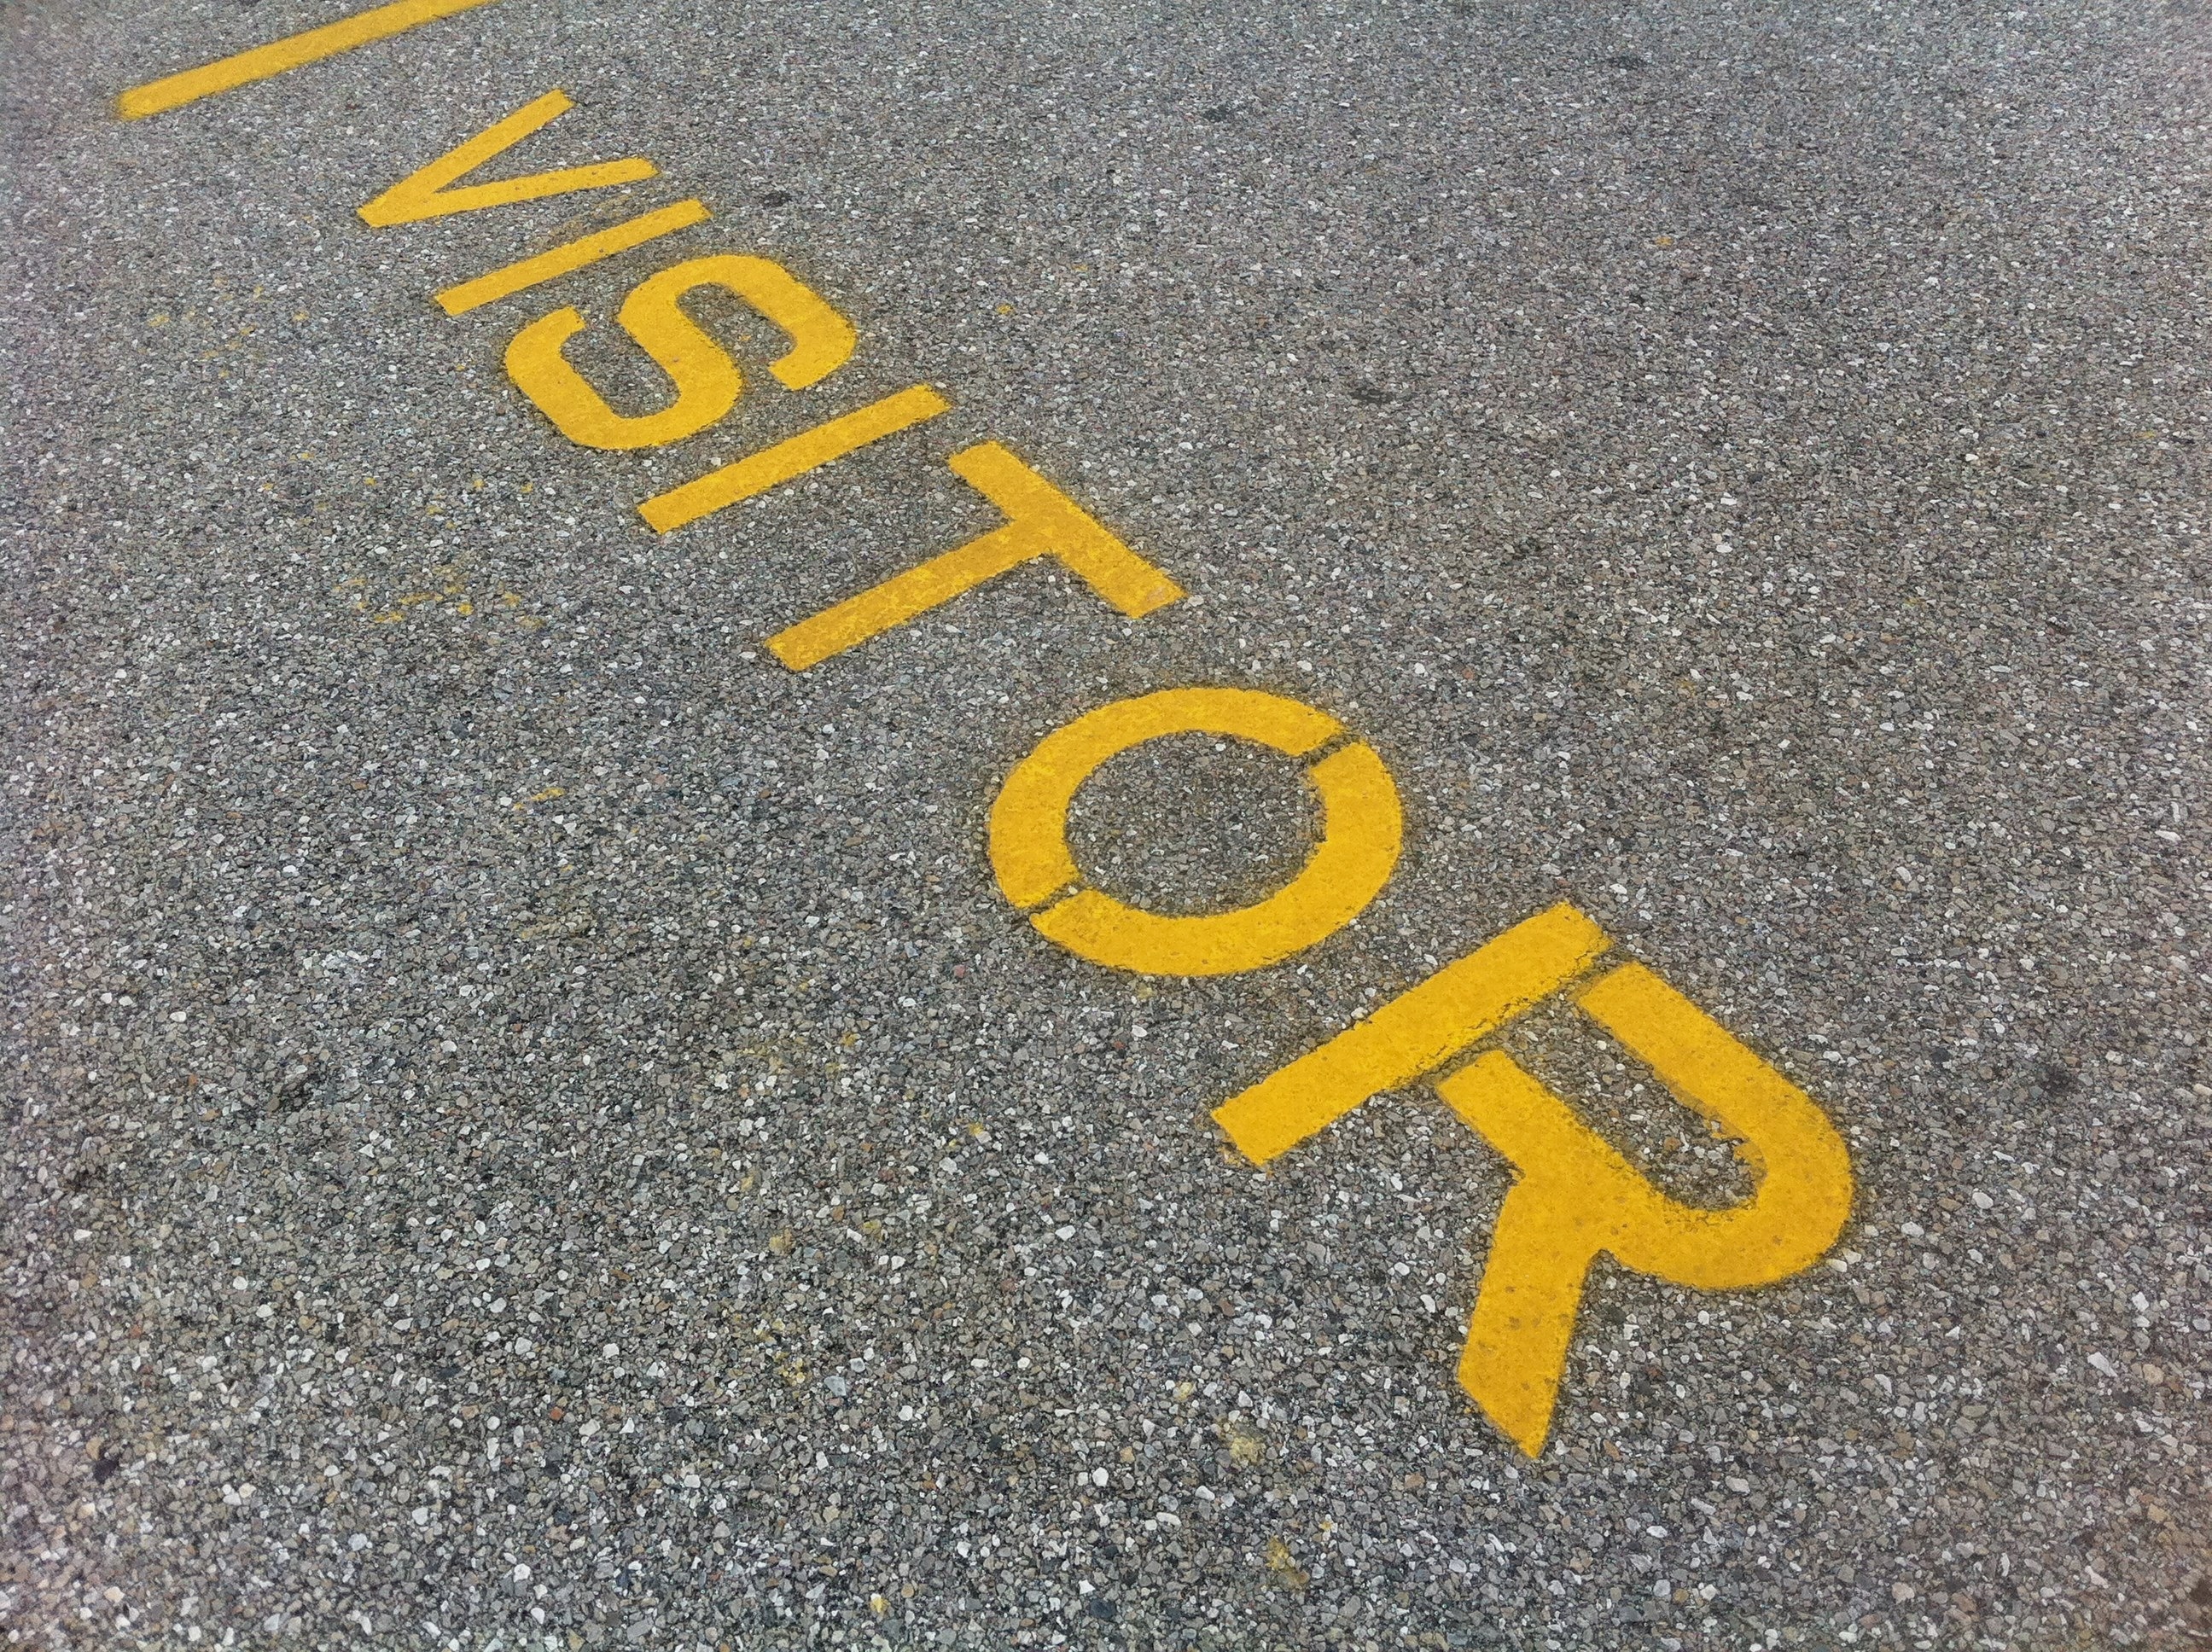
sidewalk, number, asphalt, sign, yellow, signage, lane, font, odyssey, flooring, traffic sign, road surface, automotive exterior, vehicle registration plate